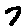
Label: 7